ANA Special Operations Command

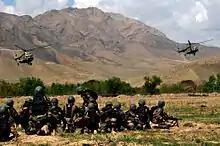
Afghan commandos from the Sixth Commando Kandak wait for two Mil Mi-17 "Hip" helicopters of the Afghan Air Force to land as they practice infiltration techniques at Camp Morehead in the outer regions of Kabul.

The Afghan National Army Special Operations Command (ANASOC) was the combatant command charged with overseeing the various special warfare operations component commands of the Afghan National Army, established in 2011. The unit disbanded after the fall of Kabul.